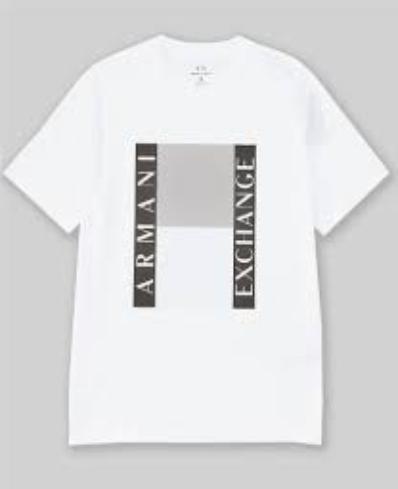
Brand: Armani Exchange
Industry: Clothes